Rhynchocyon

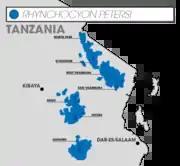
Distribution of "Rhynchocyon petersi" in the Tanzanian Eastern Arc Mountains. The species is typically limited to small, fragmented forest patches (darker blue) within the mountains (lighter blue).

It has been observed that the genus has a commensal relationship with a variety of ground-foraging birds throughout its ranges. Both the Red-capped robin-chat and White-chested alethe often follow the giant sengis as they forage, in attempt at capturing prey that is disturbed while they shuffle through leaf litter looking for prey. They eat primarily insects such as beetles, termites, ants, and centipedes, using their proboscises to dig them from the soil and its tongue to lick them up. Their facial morphology limits their diets to tiny invertebrates, and unlike other members of Macroscelidea, do not supplement their diet with foods such as nuts or small fruits.